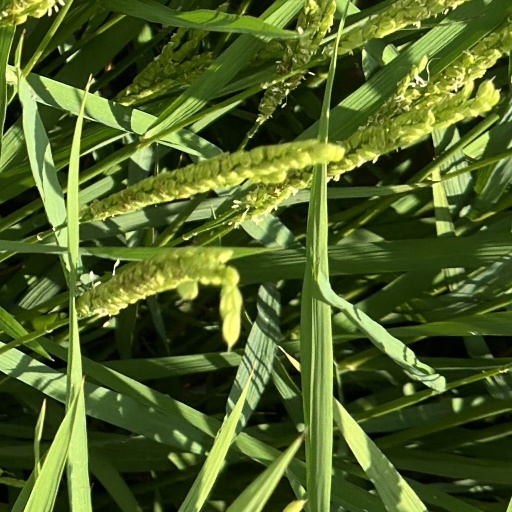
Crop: rice